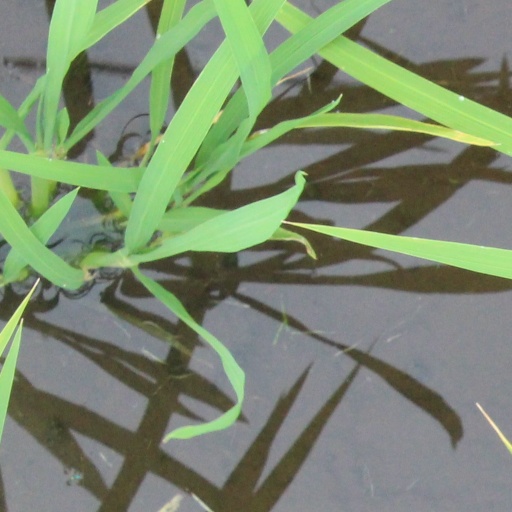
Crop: rice